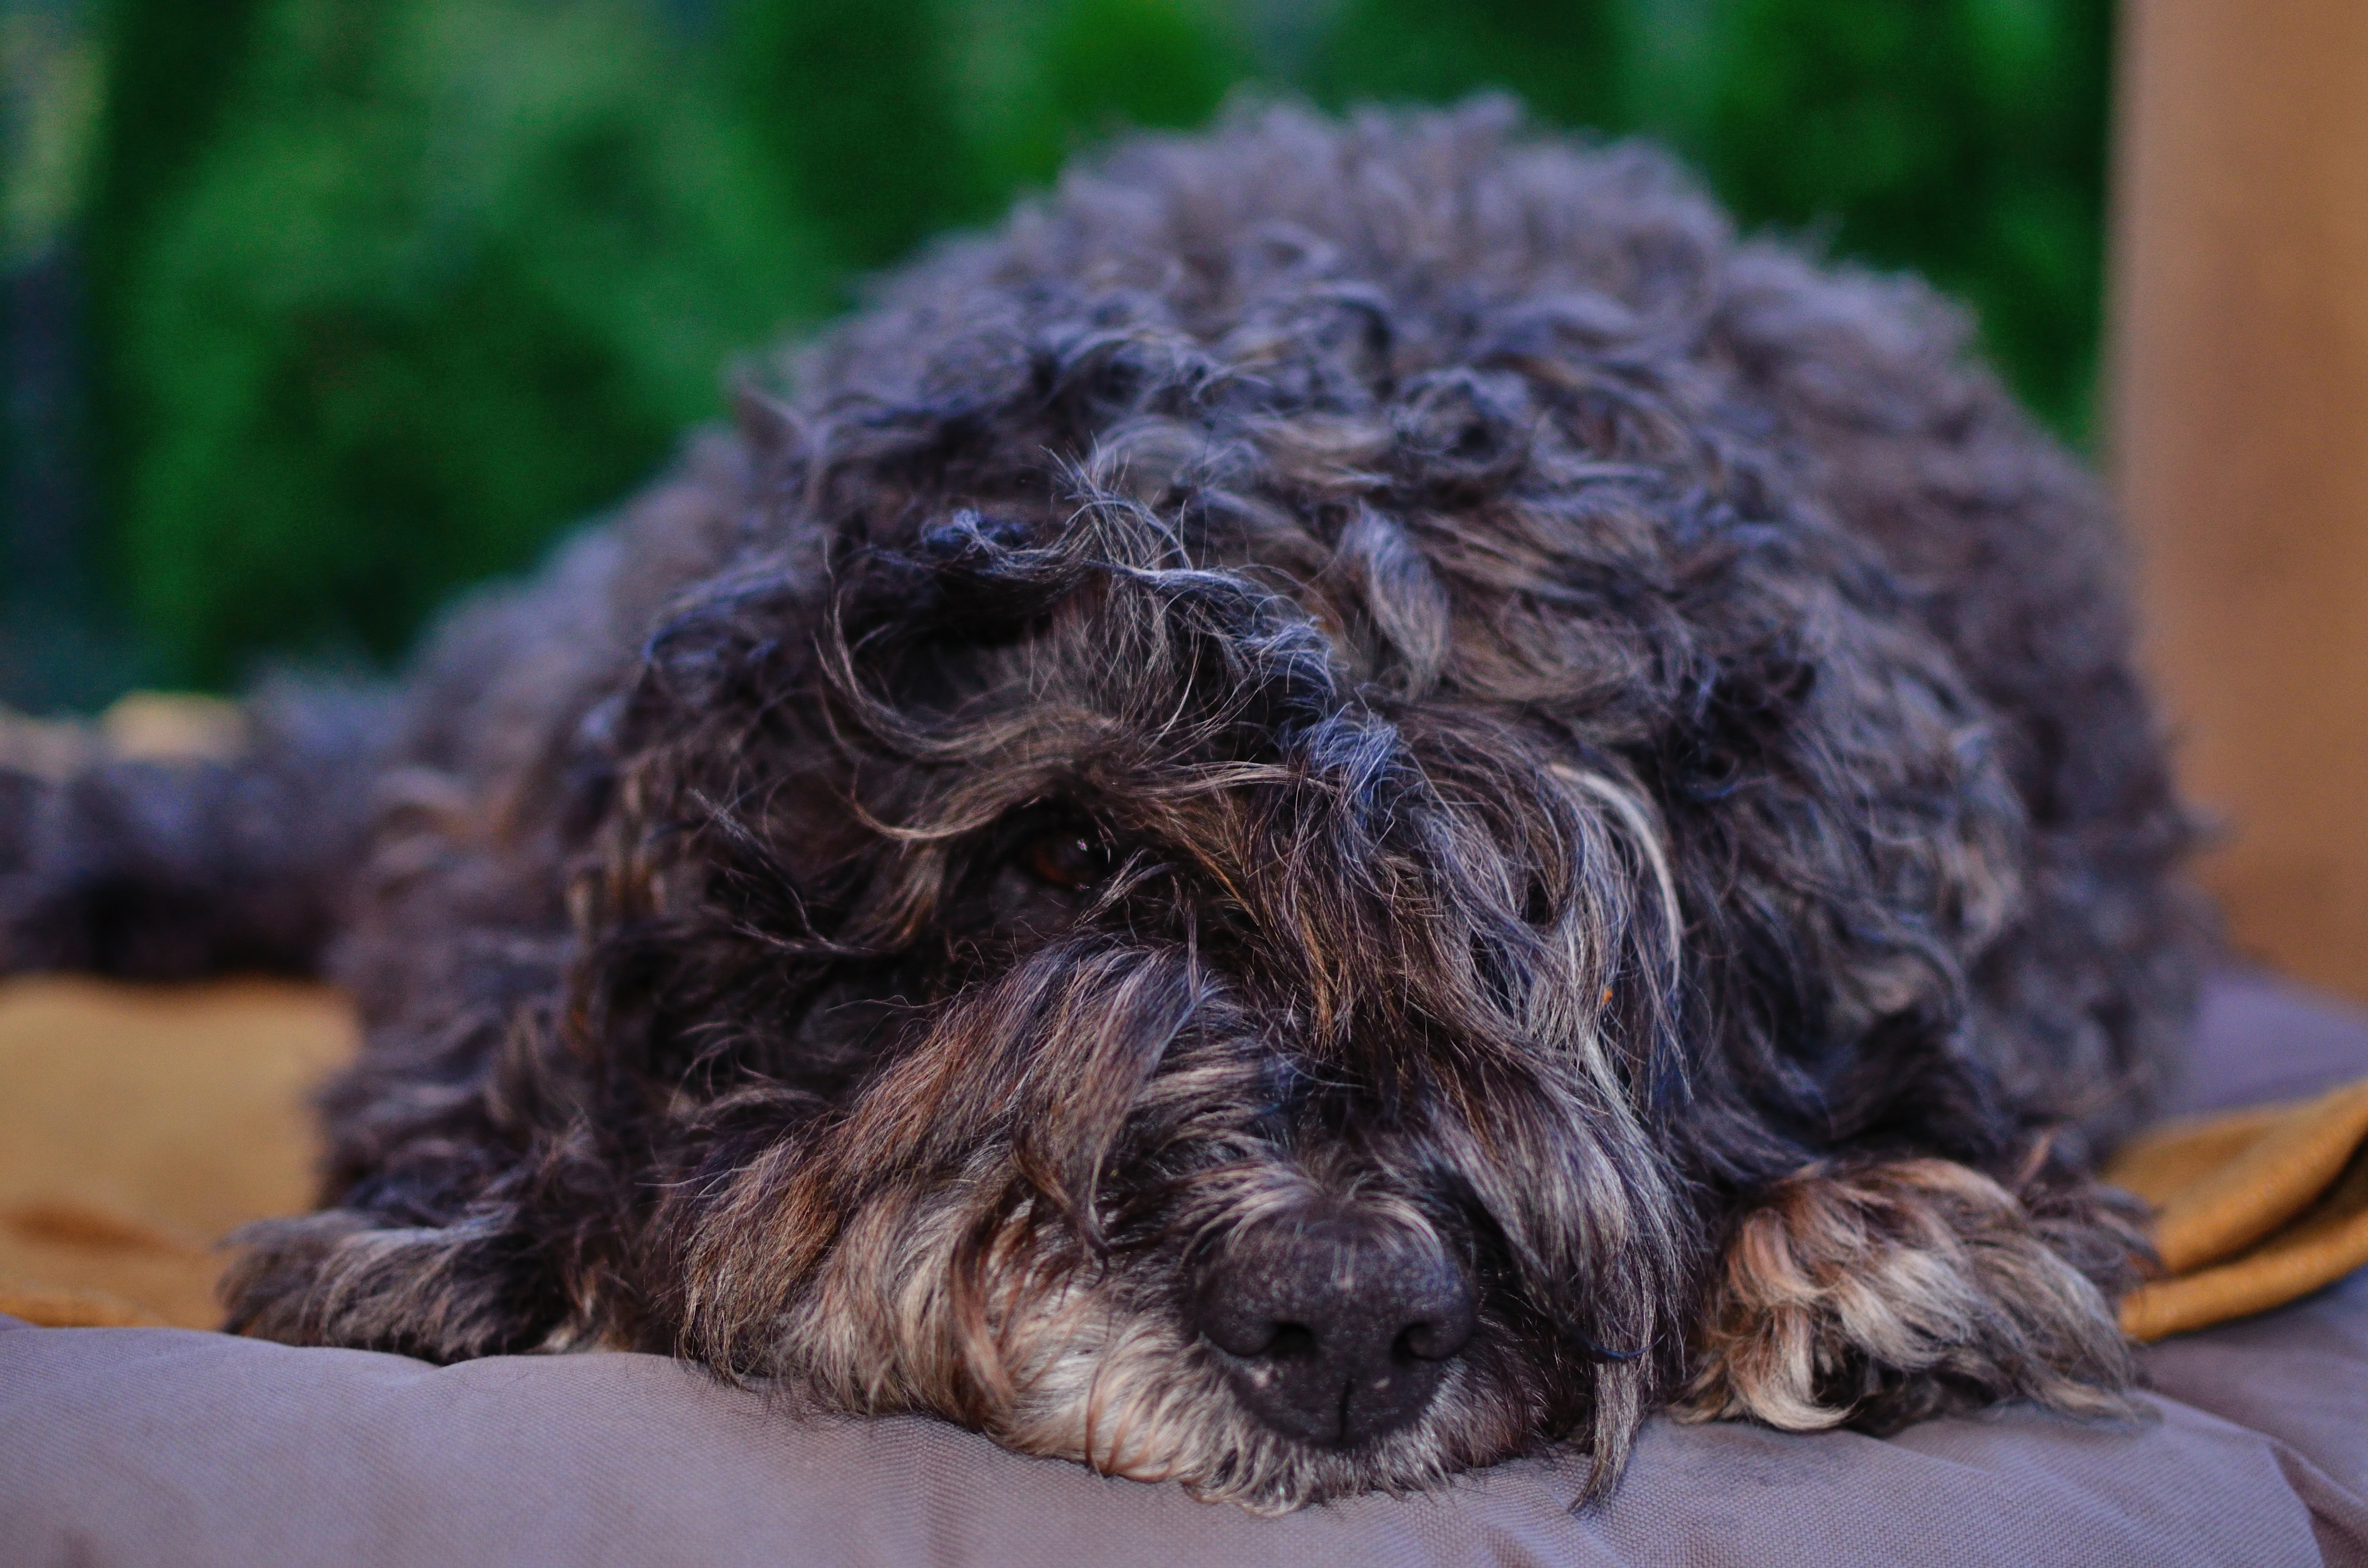
puppy, dog, mammal, vertebrate, barbet, miniature poodle, cockapoo, tibetan terrier, havanese, dog like mammal, schnoodle, dog crossbreeds, poodle crossbreed, lagotto romagnolo, pumi, portuguese water dog, bouvier des flandres, spanish water dog